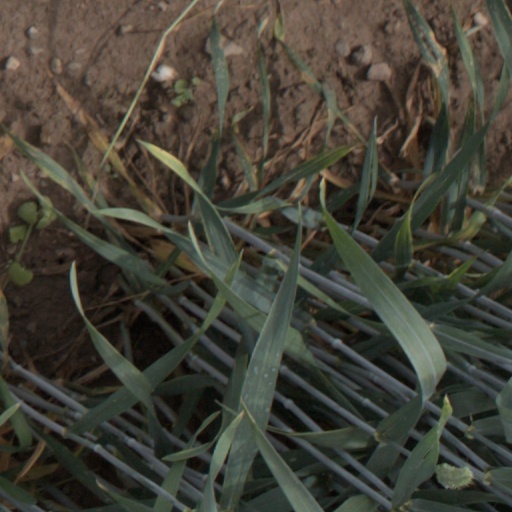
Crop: wheat